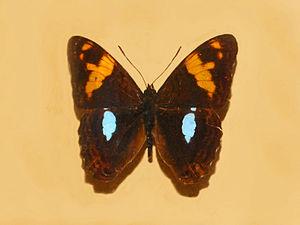
Le genre Adelpha regroupe des lépidoptères de la famille des Nymphalidae, de la sous-famille des Limenitidinae, de la tribu des Limenitidini.